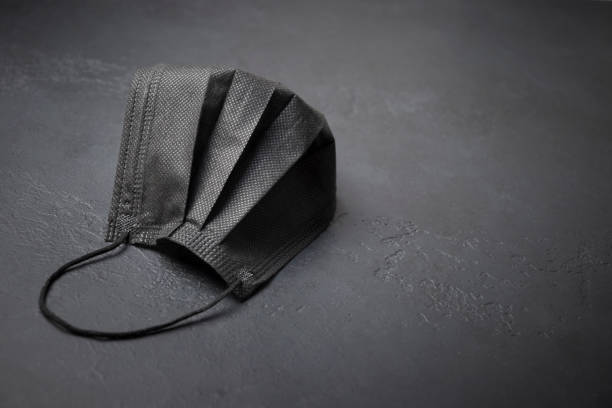
Label: trash